Scuba diving

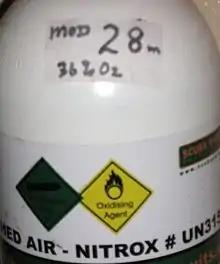
Nitrox cylinder marked up for use showing maximum safe operating depth (MOD)

Less common are closed circuit (CCR) and semi-closed (SCR) rebreathers which, unlike open-circuit sets that vent off all exhaled gases, process all or part of each exhaled breath for reuse by removing the carbon dioxide and replacing the oxygen used by the diver. Rebreathers release little or no gas bubbles into the water, and use much less stored gas volume for an equivalent depth and time because exhaled gas is recovered; this has advantages for research, military, photography, and other applications. Rebreathers are more complex and more expensive than open-circuit scuba, and special training and correct maintenance are required for them to be safely used, due to the larger variety of potential failure modes.